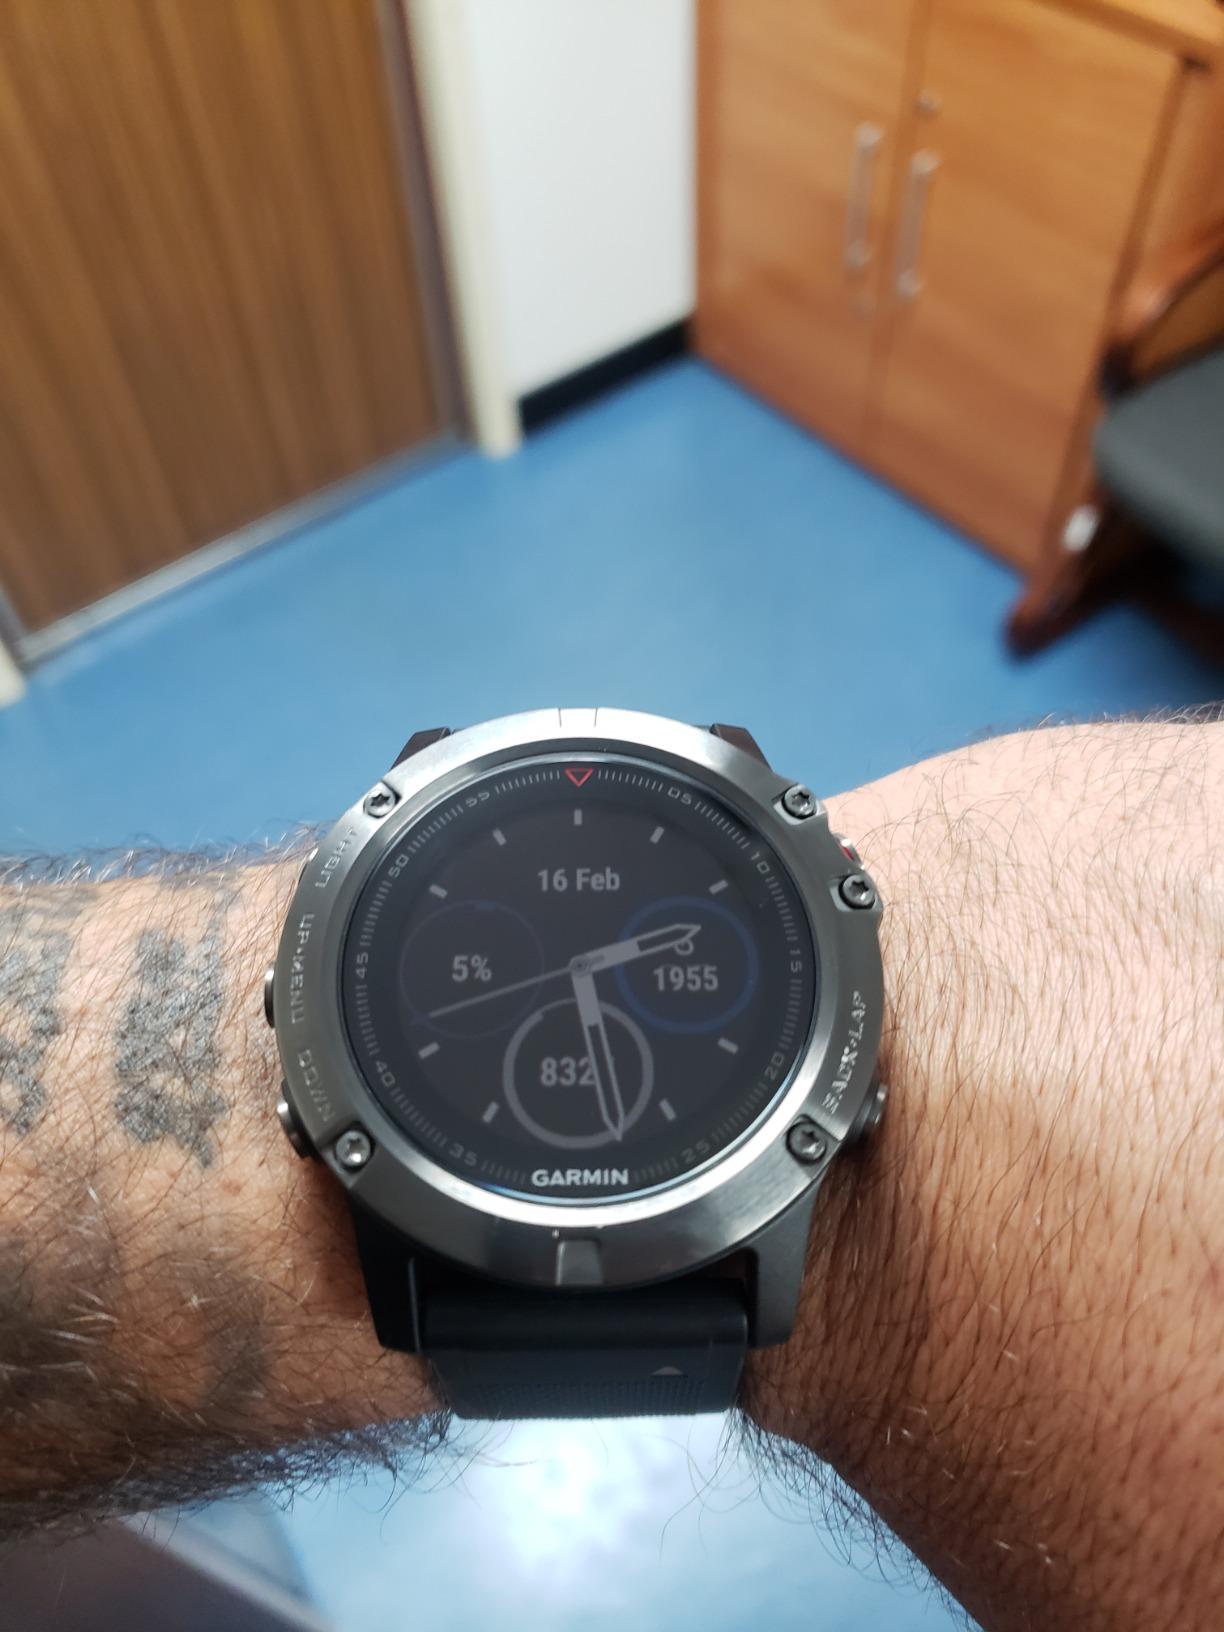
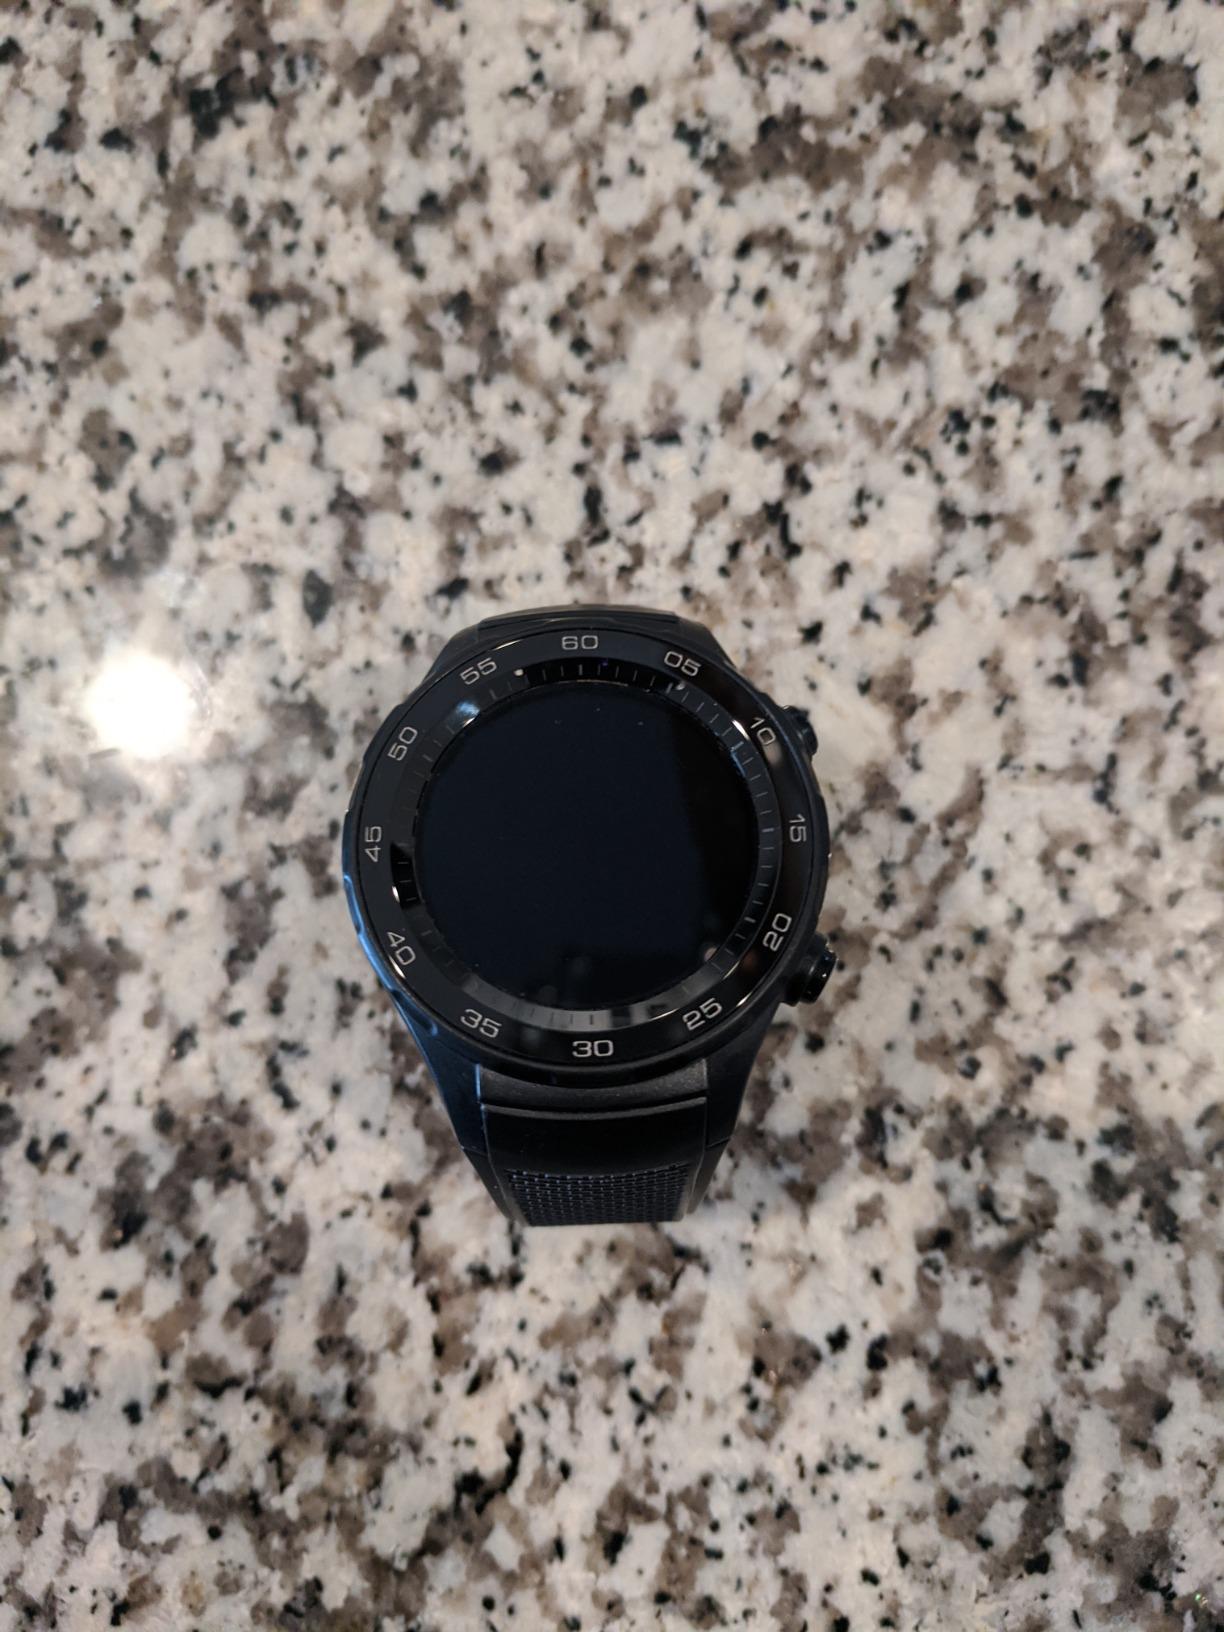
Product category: smartwatch
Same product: no